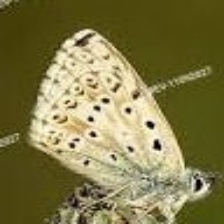
Species: CHALK HILL BLUE
Butterfly family (ImageNet category): lycaenid_butterfly